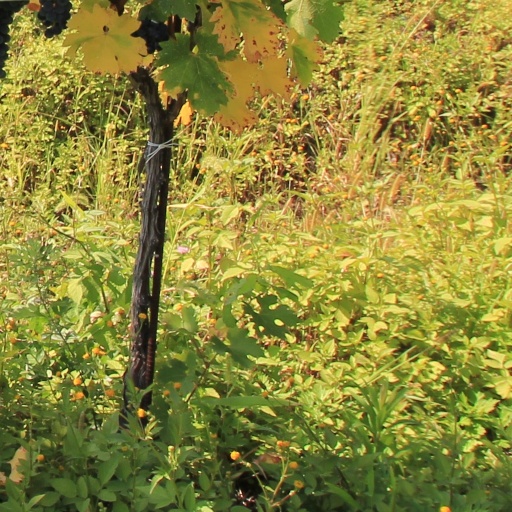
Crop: grape